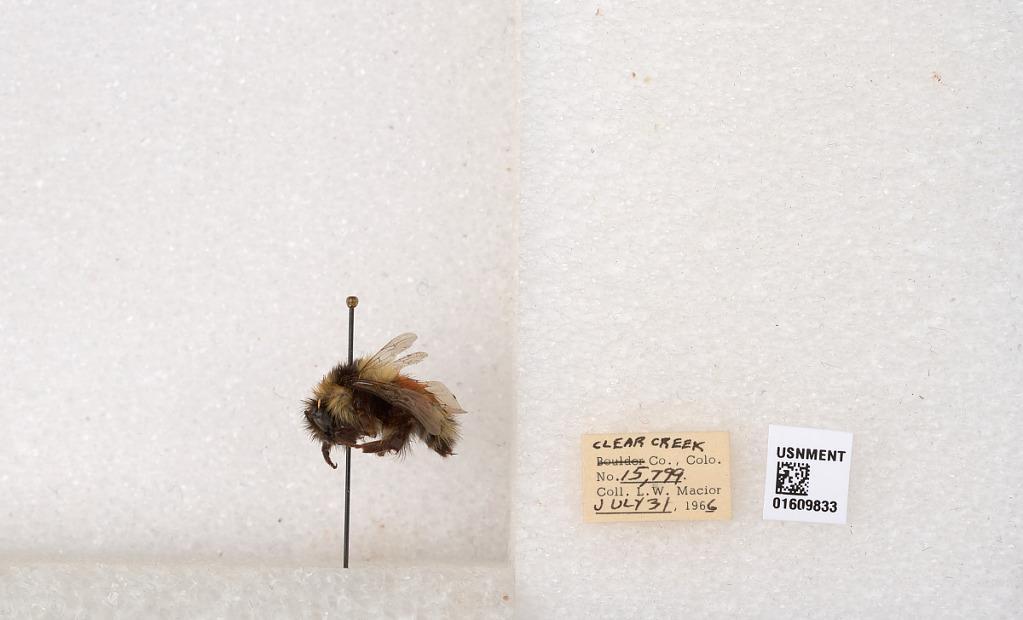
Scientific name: Bombus (Pyrobombus) sylvicola Kirby
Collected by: L. Macior
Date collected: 1966-7-31
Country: United States
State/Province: Colorado
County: Clear Creek
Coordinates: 39.6856, -105.645